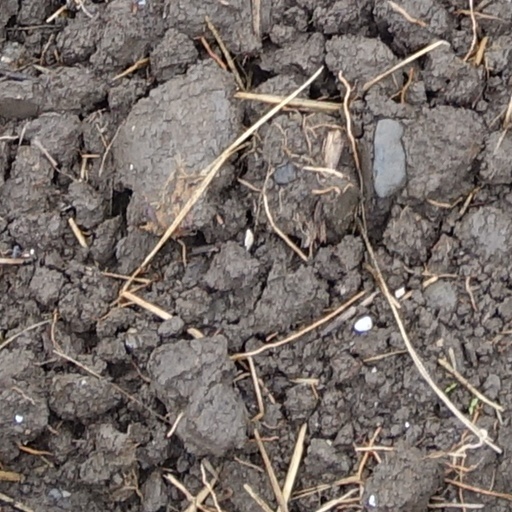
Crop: wheat